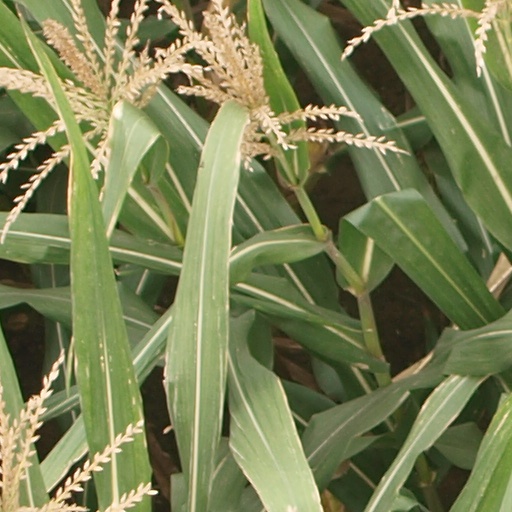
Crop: maize; corn